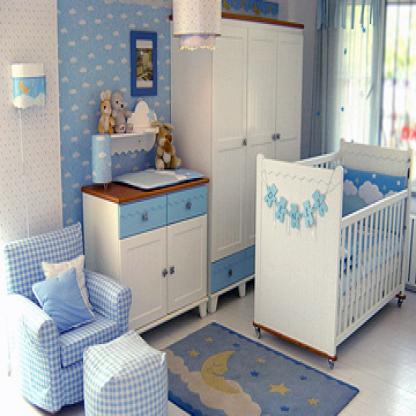
Scene: Indoor